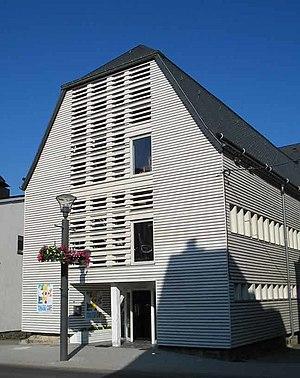
Tannerie rénovée à Malmedy.
Depuis plusieurs siècles, grâce à sa situation géographique, Malmedy fut un important centre de tannage : au cœur de forêts de la Haute-Ardenne, la commune disposait d'une source non négligeable d’écorce de chêne ; deux rivières lui fournissaient l'eau et l’énergie hydraulique nécessaires aux moulins à tans ; enfin l'élevage – notamment les bêtes à cornes – donnait accès à la principale matière première, la peau animale.